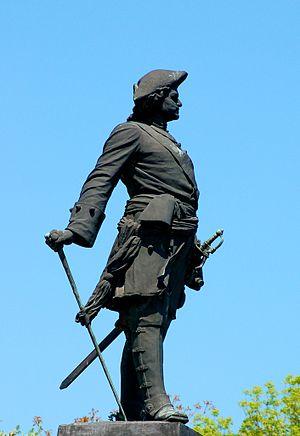
La statue de Pierre le Grand est une statue de bronze de Mark Antokolski représentant le tsar Pierre Ier de Russie qui se trouve à Taganrog, ville portuaire fondée par lui en 1698. Cette œuvre a été sculptée en plâtre en 1872 et présentée à la première exposition polytechnique de Moscou, pour le bicentenaire de Pierre le Grand. Elle est conservée aujourd'hui au musée de l'Académie russe des beaux-arts de Saint-Pétersbourg.